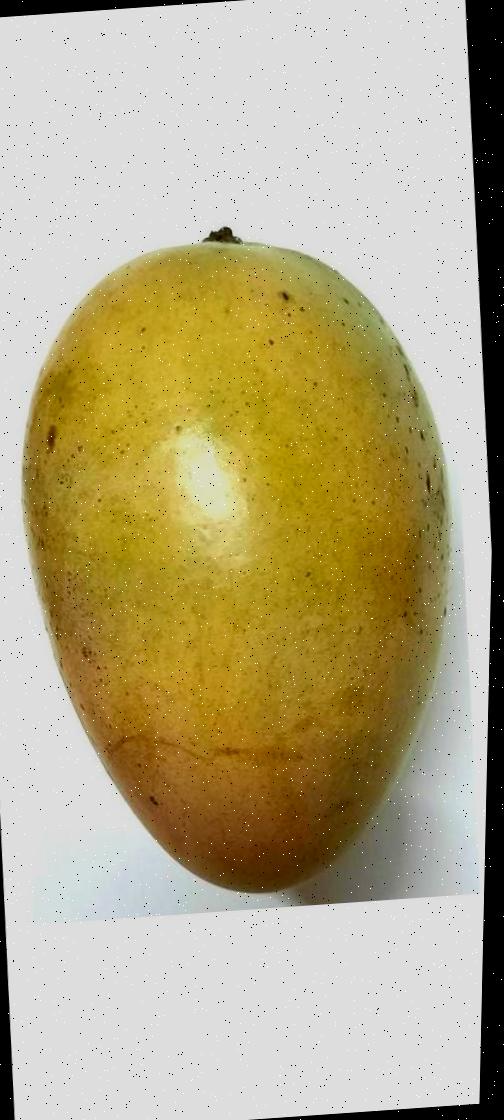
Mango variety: Shada